Huejotzingo

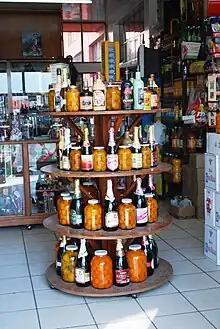
Display of locally produced cider and fruit preserves at a store in the city

Overall, the municipality is considered to have a low level of economic marginalization, with about one third of its community considered to have a high or somewhat high level. The major economic activity in Huejotzingo is agriculture, followed by industry. Agriculture, forestry and fishing employ about 39% of the municipality's population. Principal crops include fava and other kinds of beans, wheat, alfalfa, walnuts, and various fruits such as pears, plums, apricots, peaches, and tejocotes. The municipality contains a large number of fruit orchards, and much of the fruit is sold as preserves. Livestock includes dairy and meat cattle, pigs, goats, sheep, horses, and domestic fowl. Deforestation has significantly diminished the forestry industry, and it is minimal. There is a reservoir by the name of San Joaquin and a pond named San Mateo that is stocked with fish. Trout are raised on farms along the Alseseca and Xopana rivers.